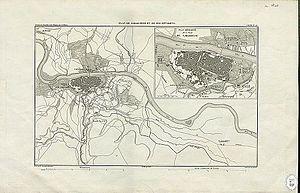
Plan développé de la ville de Saragosse
Saragosse est une ville espagnole, capitale de la province du même nom et de l'Aragon.